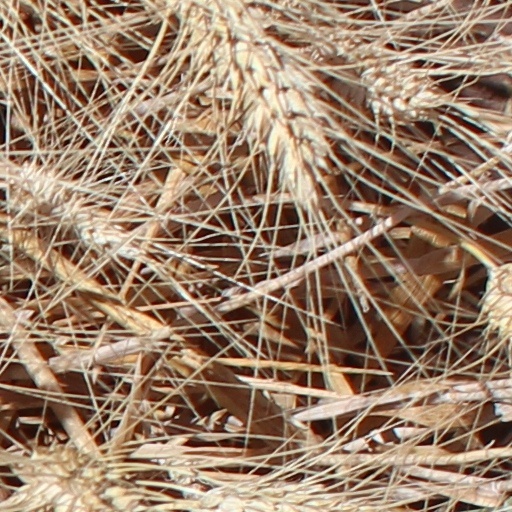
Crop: wheat